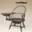
Label: chair